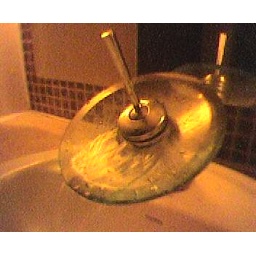
Lift the lever, and water flowed out from below the lever attachment, down the glass plate and into the sink.